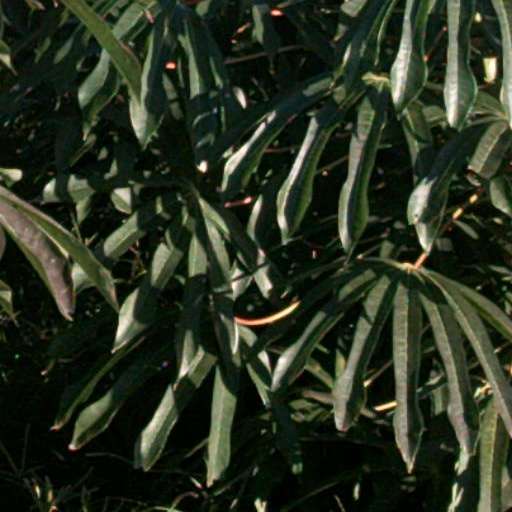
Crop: cassava